Gabriel Mbega Obiang Lima

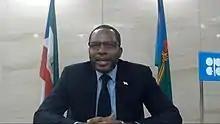
Mbega in 2020

Gabriel Mbega Obiang Lima (born 1975) is an Equatorial Guinean politician who has served as Minister of Finance, Economy and Planning since February 2023. He previously served as Minister of Mines and Hydrocarbons of Equatorial Guinea.